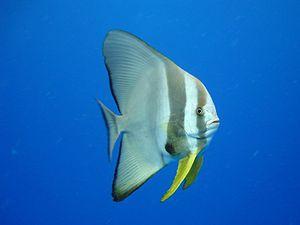
Le poisson Platax à l'île Maurice